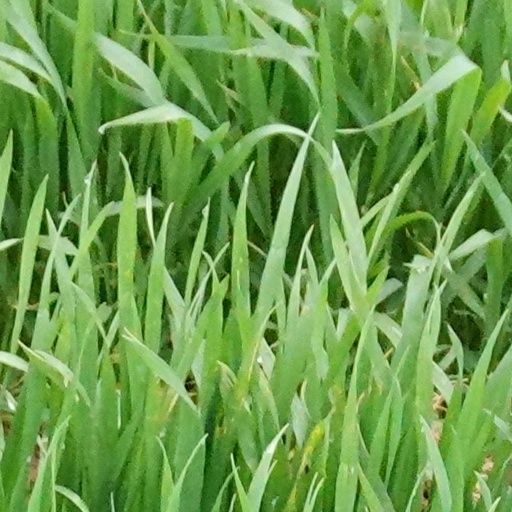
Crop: wheat